College lacrosse

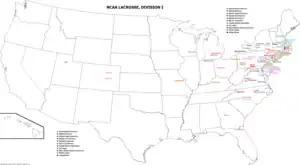
A map of NCAA Division I men's lacrosse teams

In the 2024 season, Division I men's lacrosse had the smallest number of teams compared to the Division II and Division III levels. The most recent 2024 NCAA lacrosse season involved 78 NCAA Division I men's lacrosse teams organized into 10 conferences. These teams are heavily concentrated in the Northeast and Mid-Atlantic regions, and only four teams are not in the Eastern Time Zone (Air Force, Denver, Marquette, and Utah; a fifth school with that distinction, Lindenwood, dropped men's lacrosse after the 2024 season).